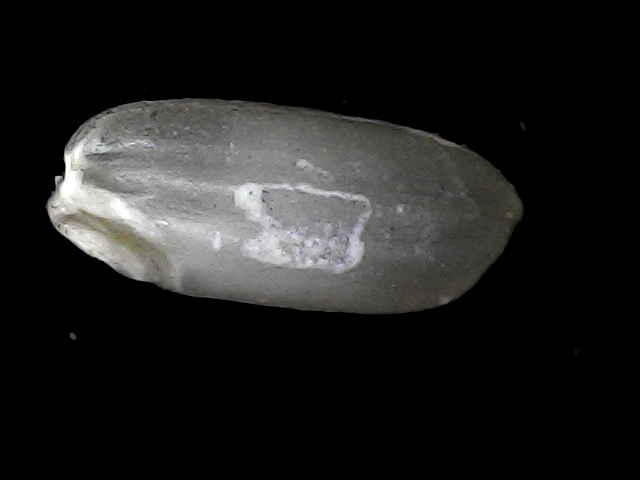
Rice variety: BD33